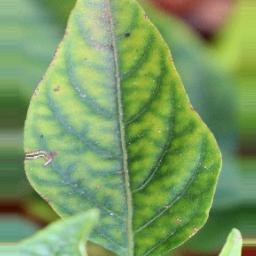
Label: nutritional